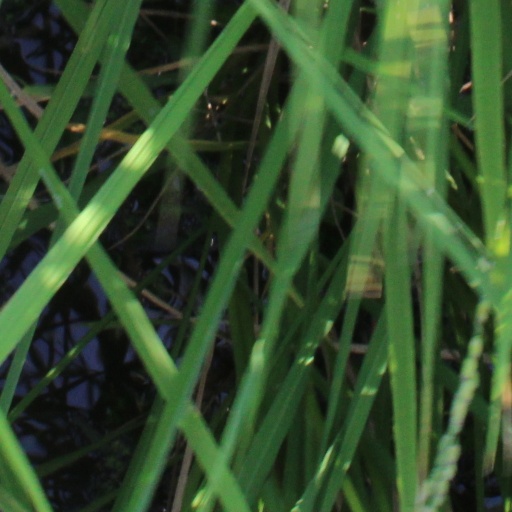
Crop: rice